Sanjuana Martínez

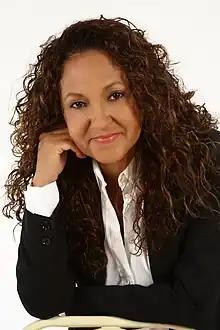

Sanjuana Martínez Montemayor is a Mexican journalist born on 1963 in Monterrey, Nuevo León, México. She received Mexico's National Journalism Award in 2006 and the Ortega y Gasset Award in 2008. Since 2019 she has been the director of Mexico's official news agency, Notimex.